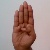
The image shows a hand gesture representing the letter 'B' in Indian Sign Language.